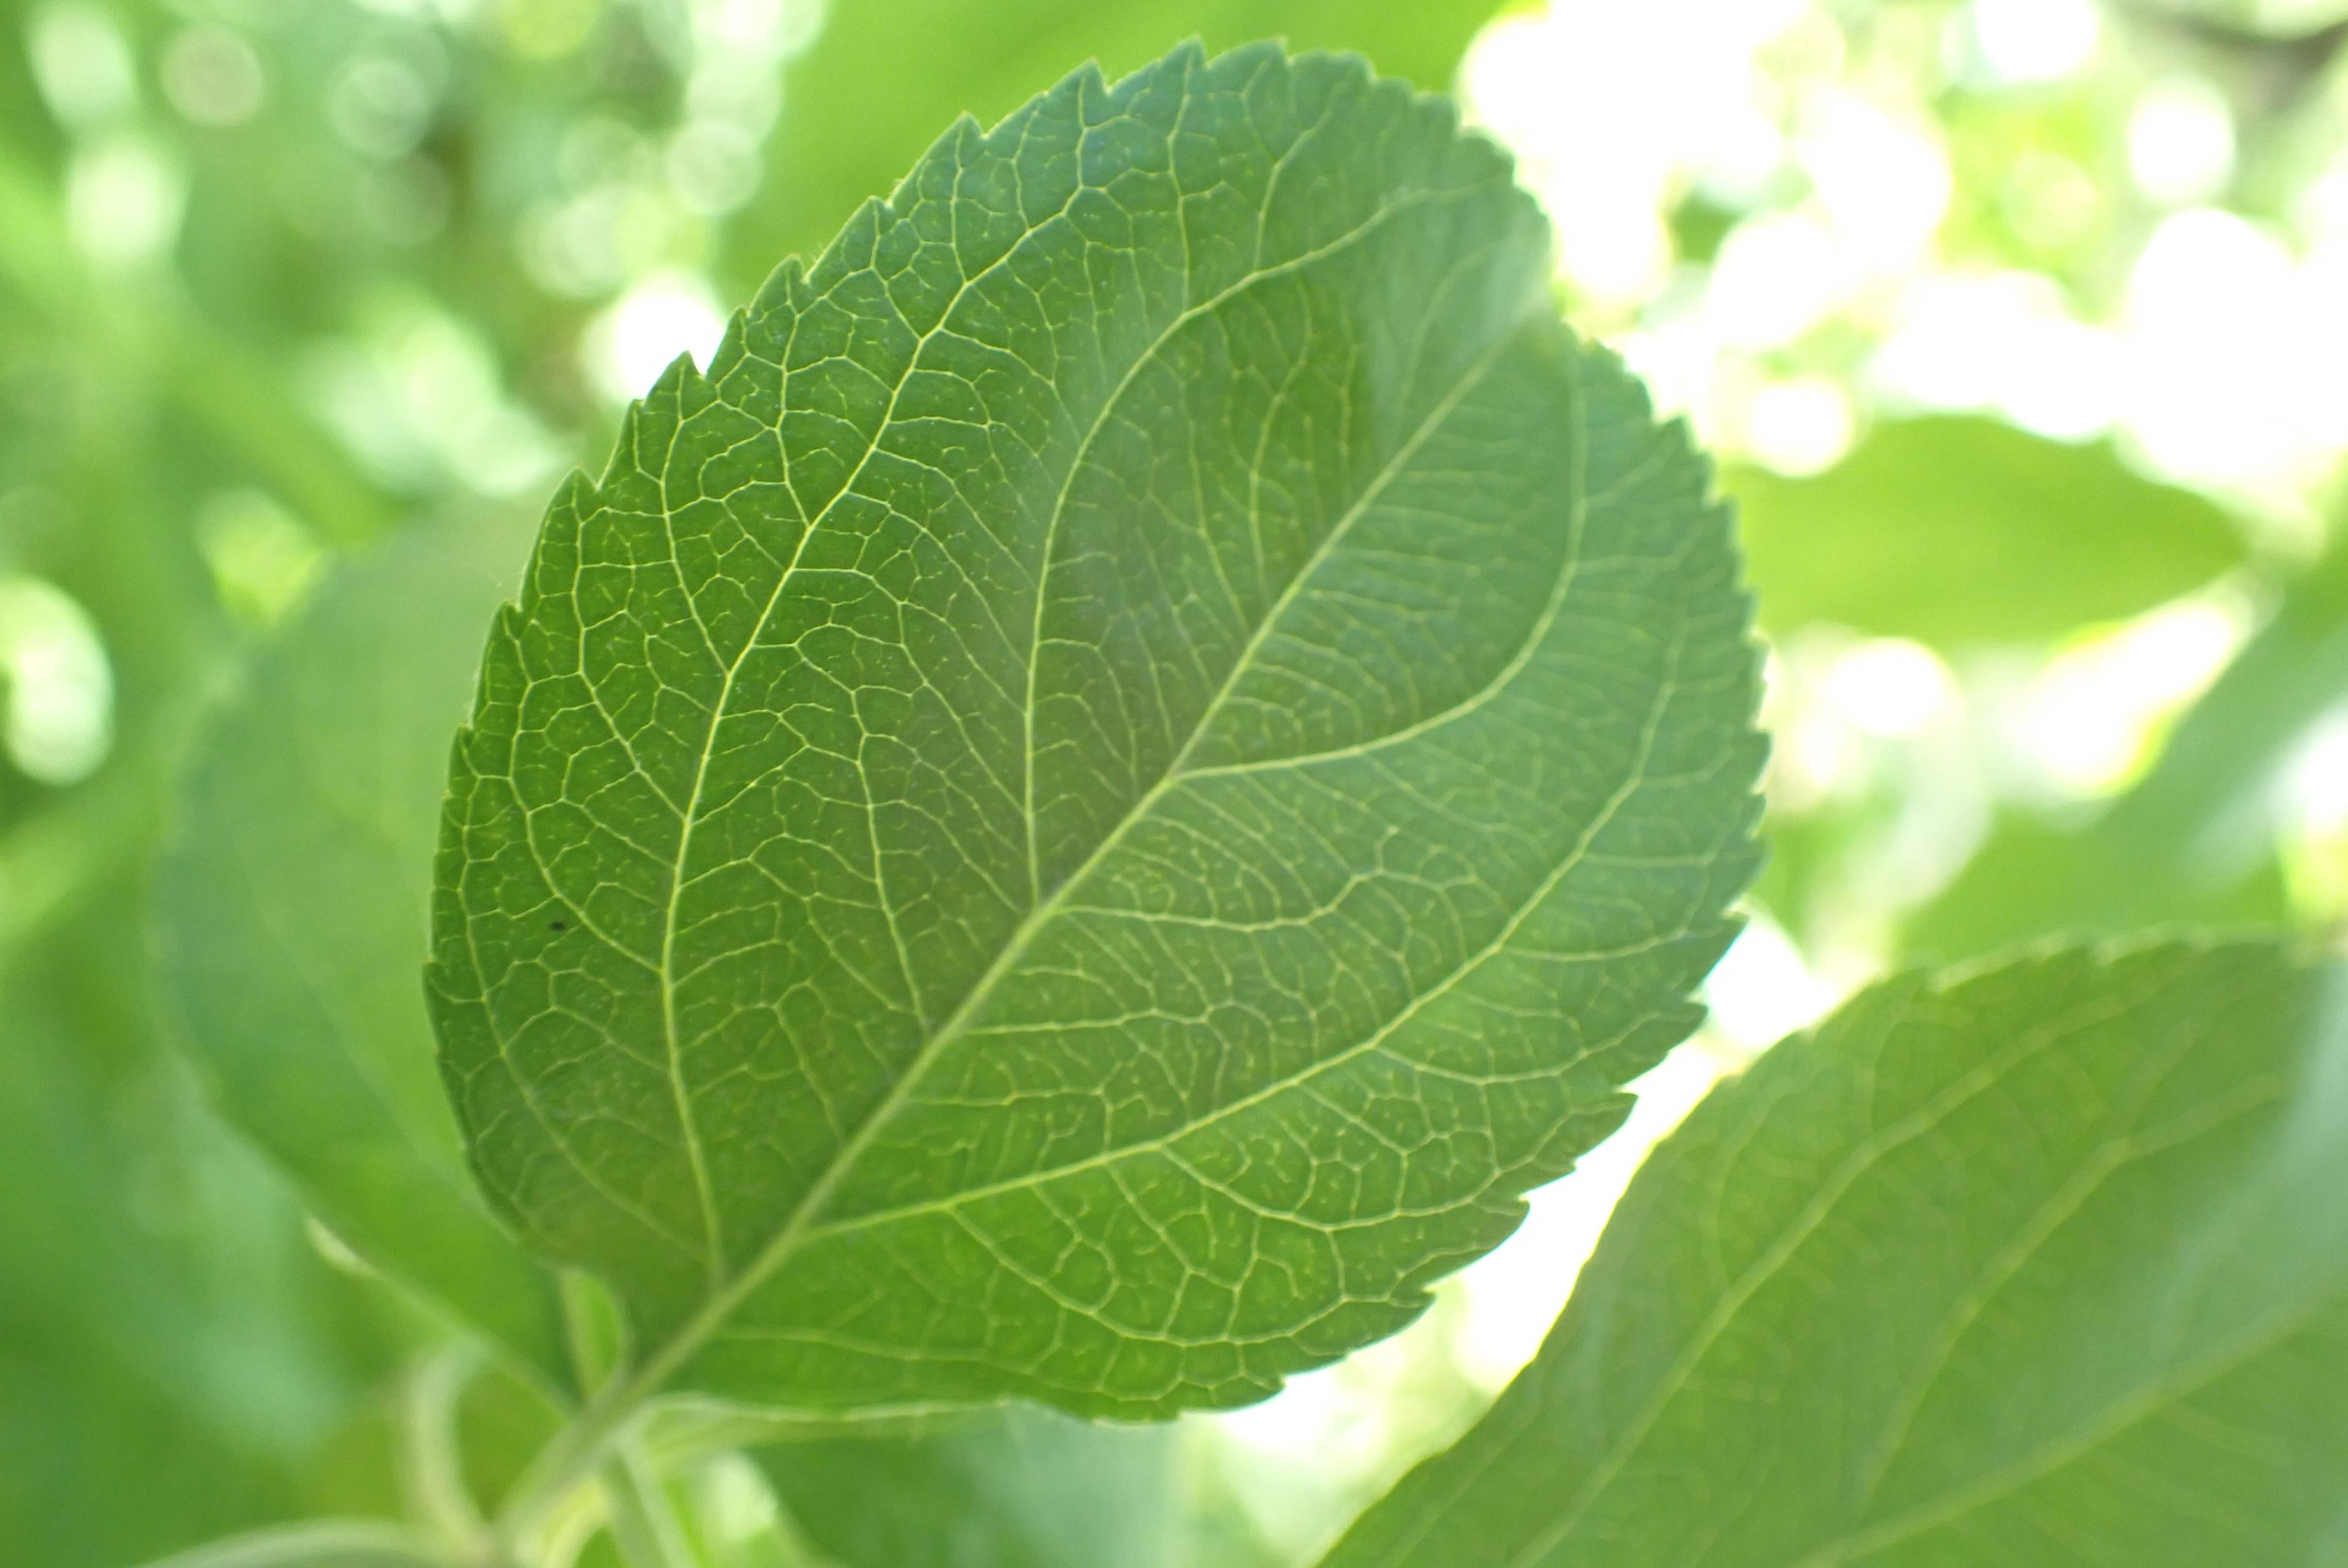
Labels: healthy